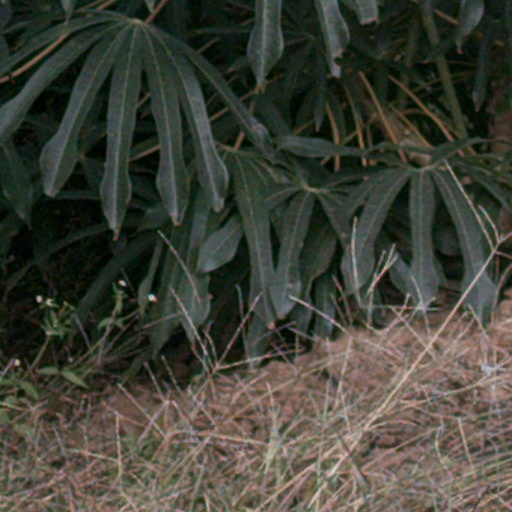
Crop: cassava